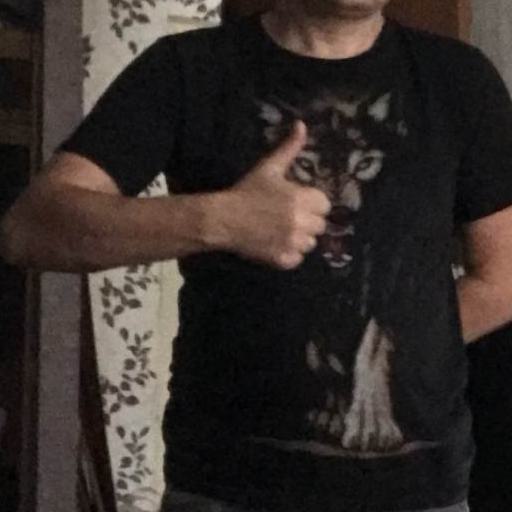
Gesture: like